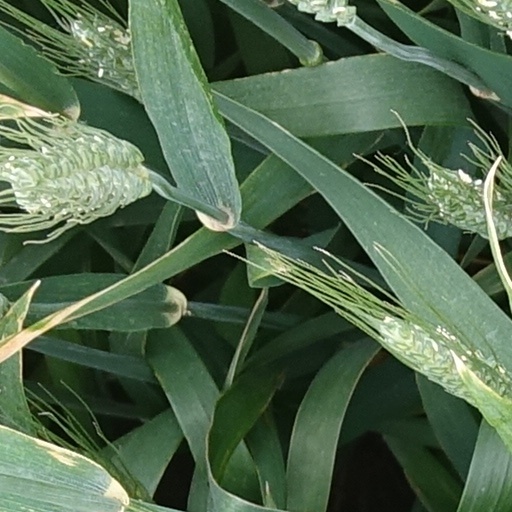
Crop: wheat